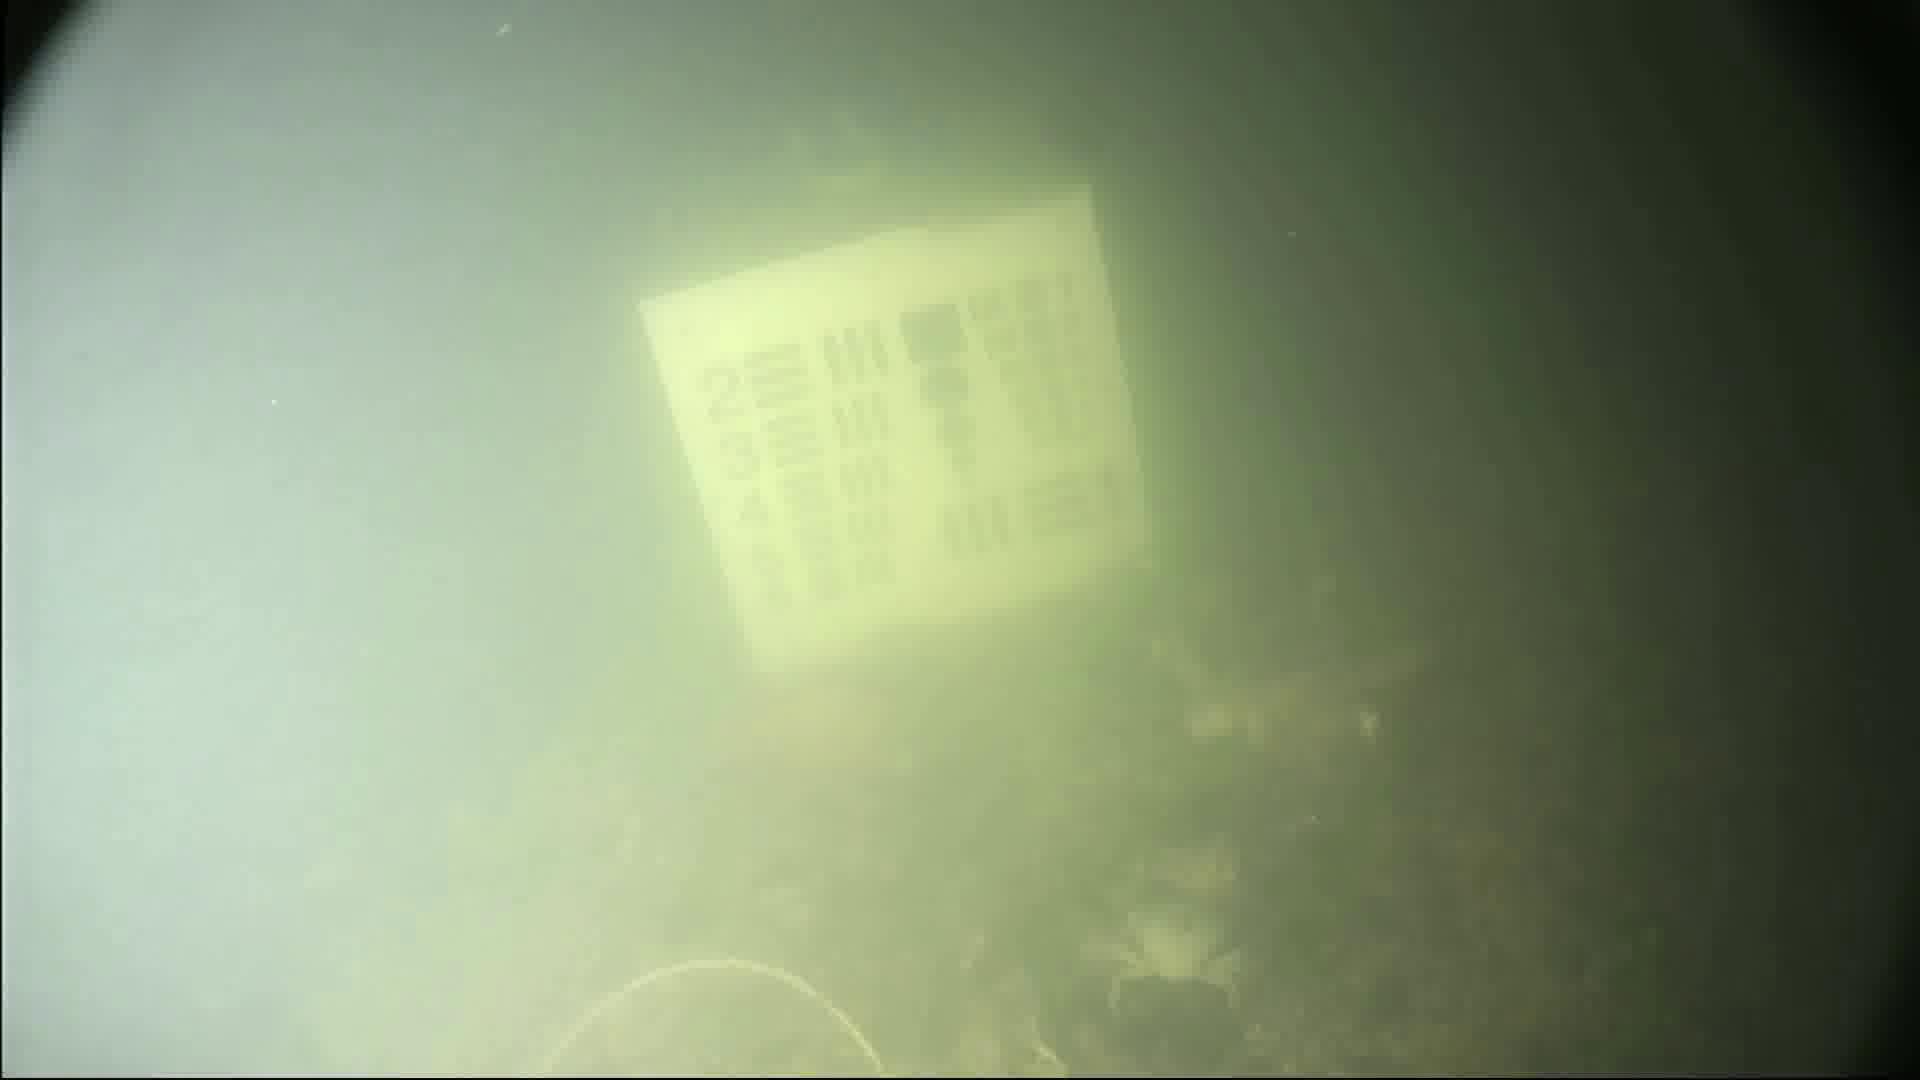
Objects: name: crab